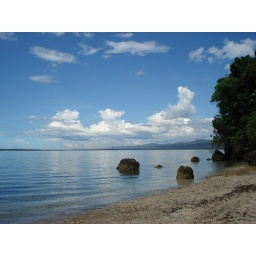
Myk took this beautiful shot of the ocean from the beach house in Bohol